Singapore Armed Forces

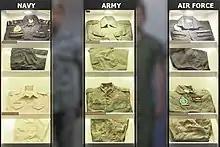
Old uniforms on display at the Army Open House 2022

Prior to enlistment, pre-enlistees (recruits) are required to attend a medical examination (PULHHEEMS) to determine their medical status to assess vocational suitability postings. They will then be issued a "Physical Employment Status" (PES), which will be used as a guideline to determine for which vocation groupings they are deemed suitable.